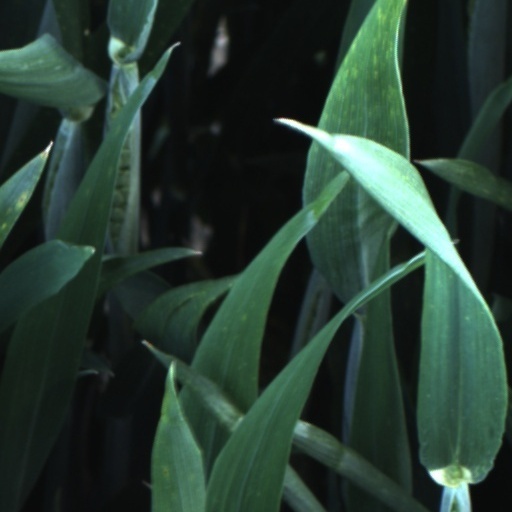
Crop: wheat